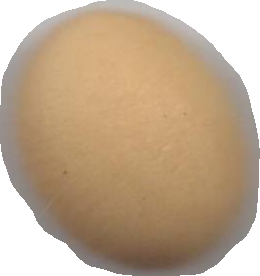
Variety: Dega